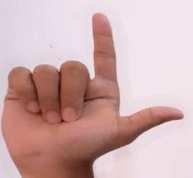
ASL sign: L